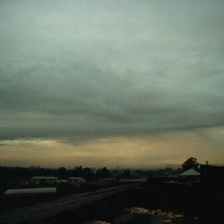
Cloud type: Nimbostratus